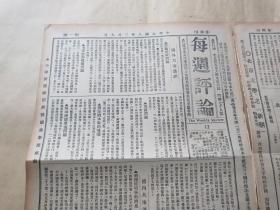
Label: paper